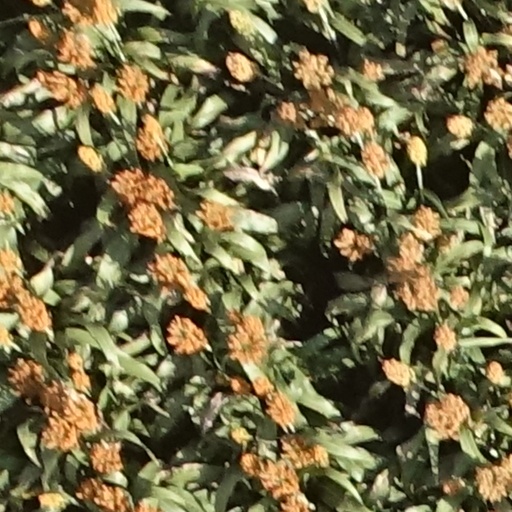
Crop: sorghum